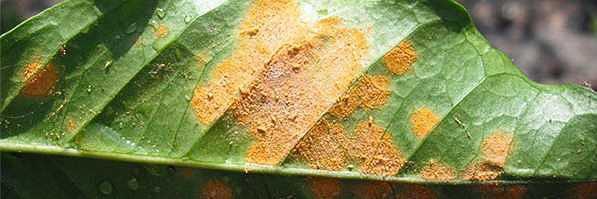
Plant: Coffee
Disease: coffee leaf rust